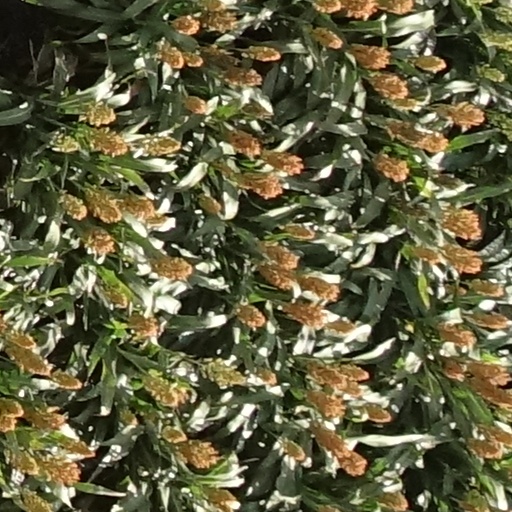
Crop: sorghum